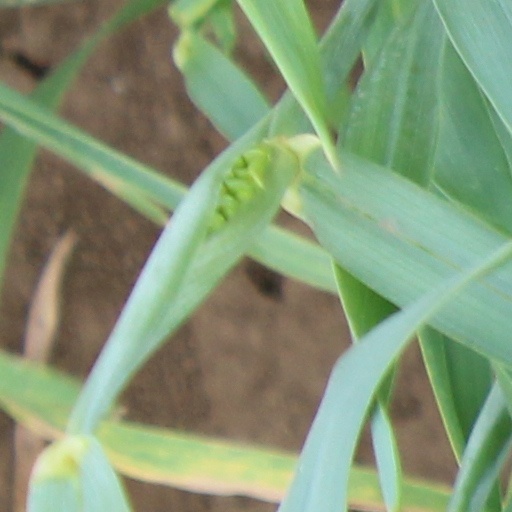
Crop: wheat